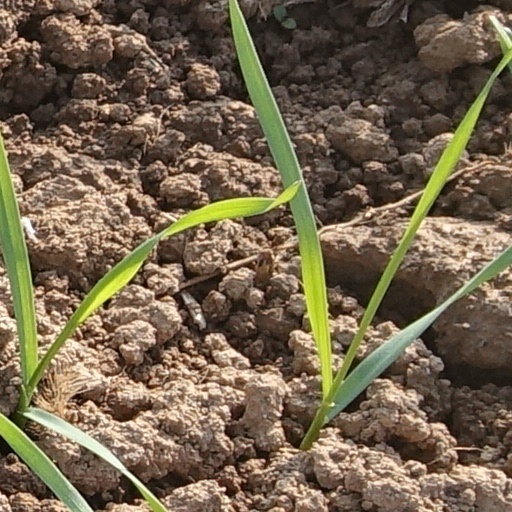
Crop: wheat